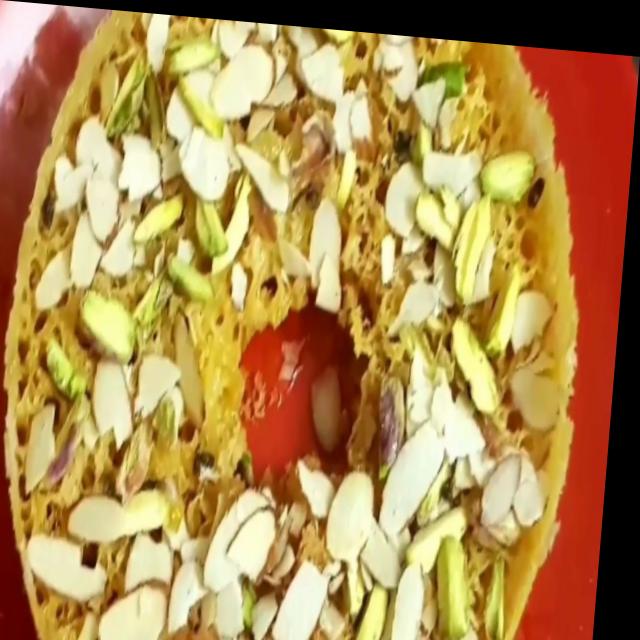
Dish: ghevar